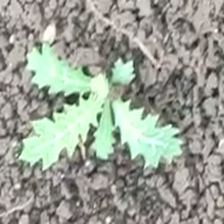
Weed species: Bilayat_(Mexicana_Argemone)